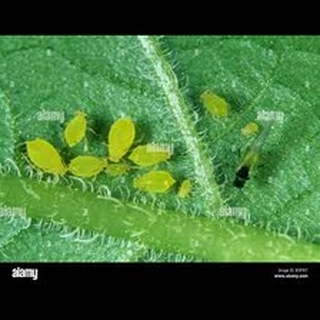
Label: wheat_aphid